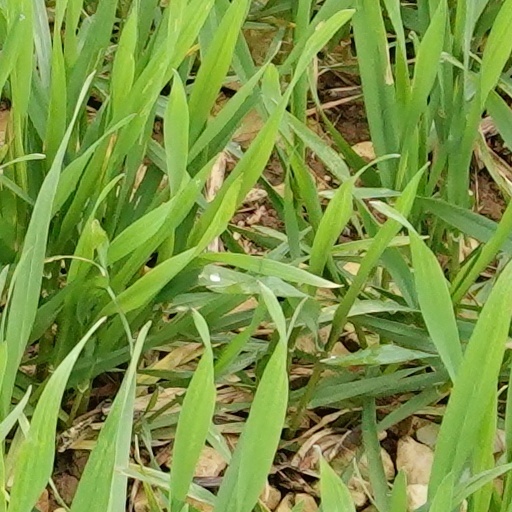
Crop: wheat